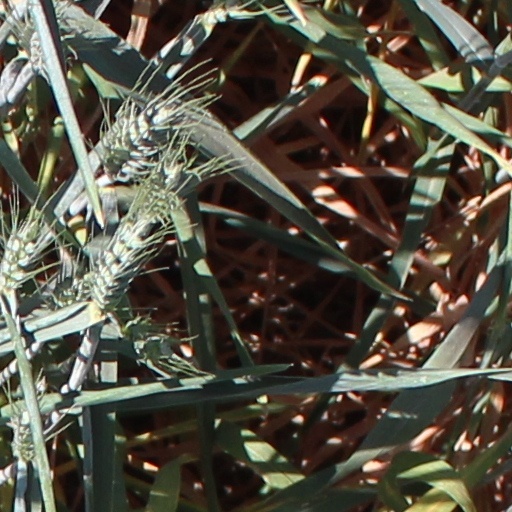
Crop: wheat